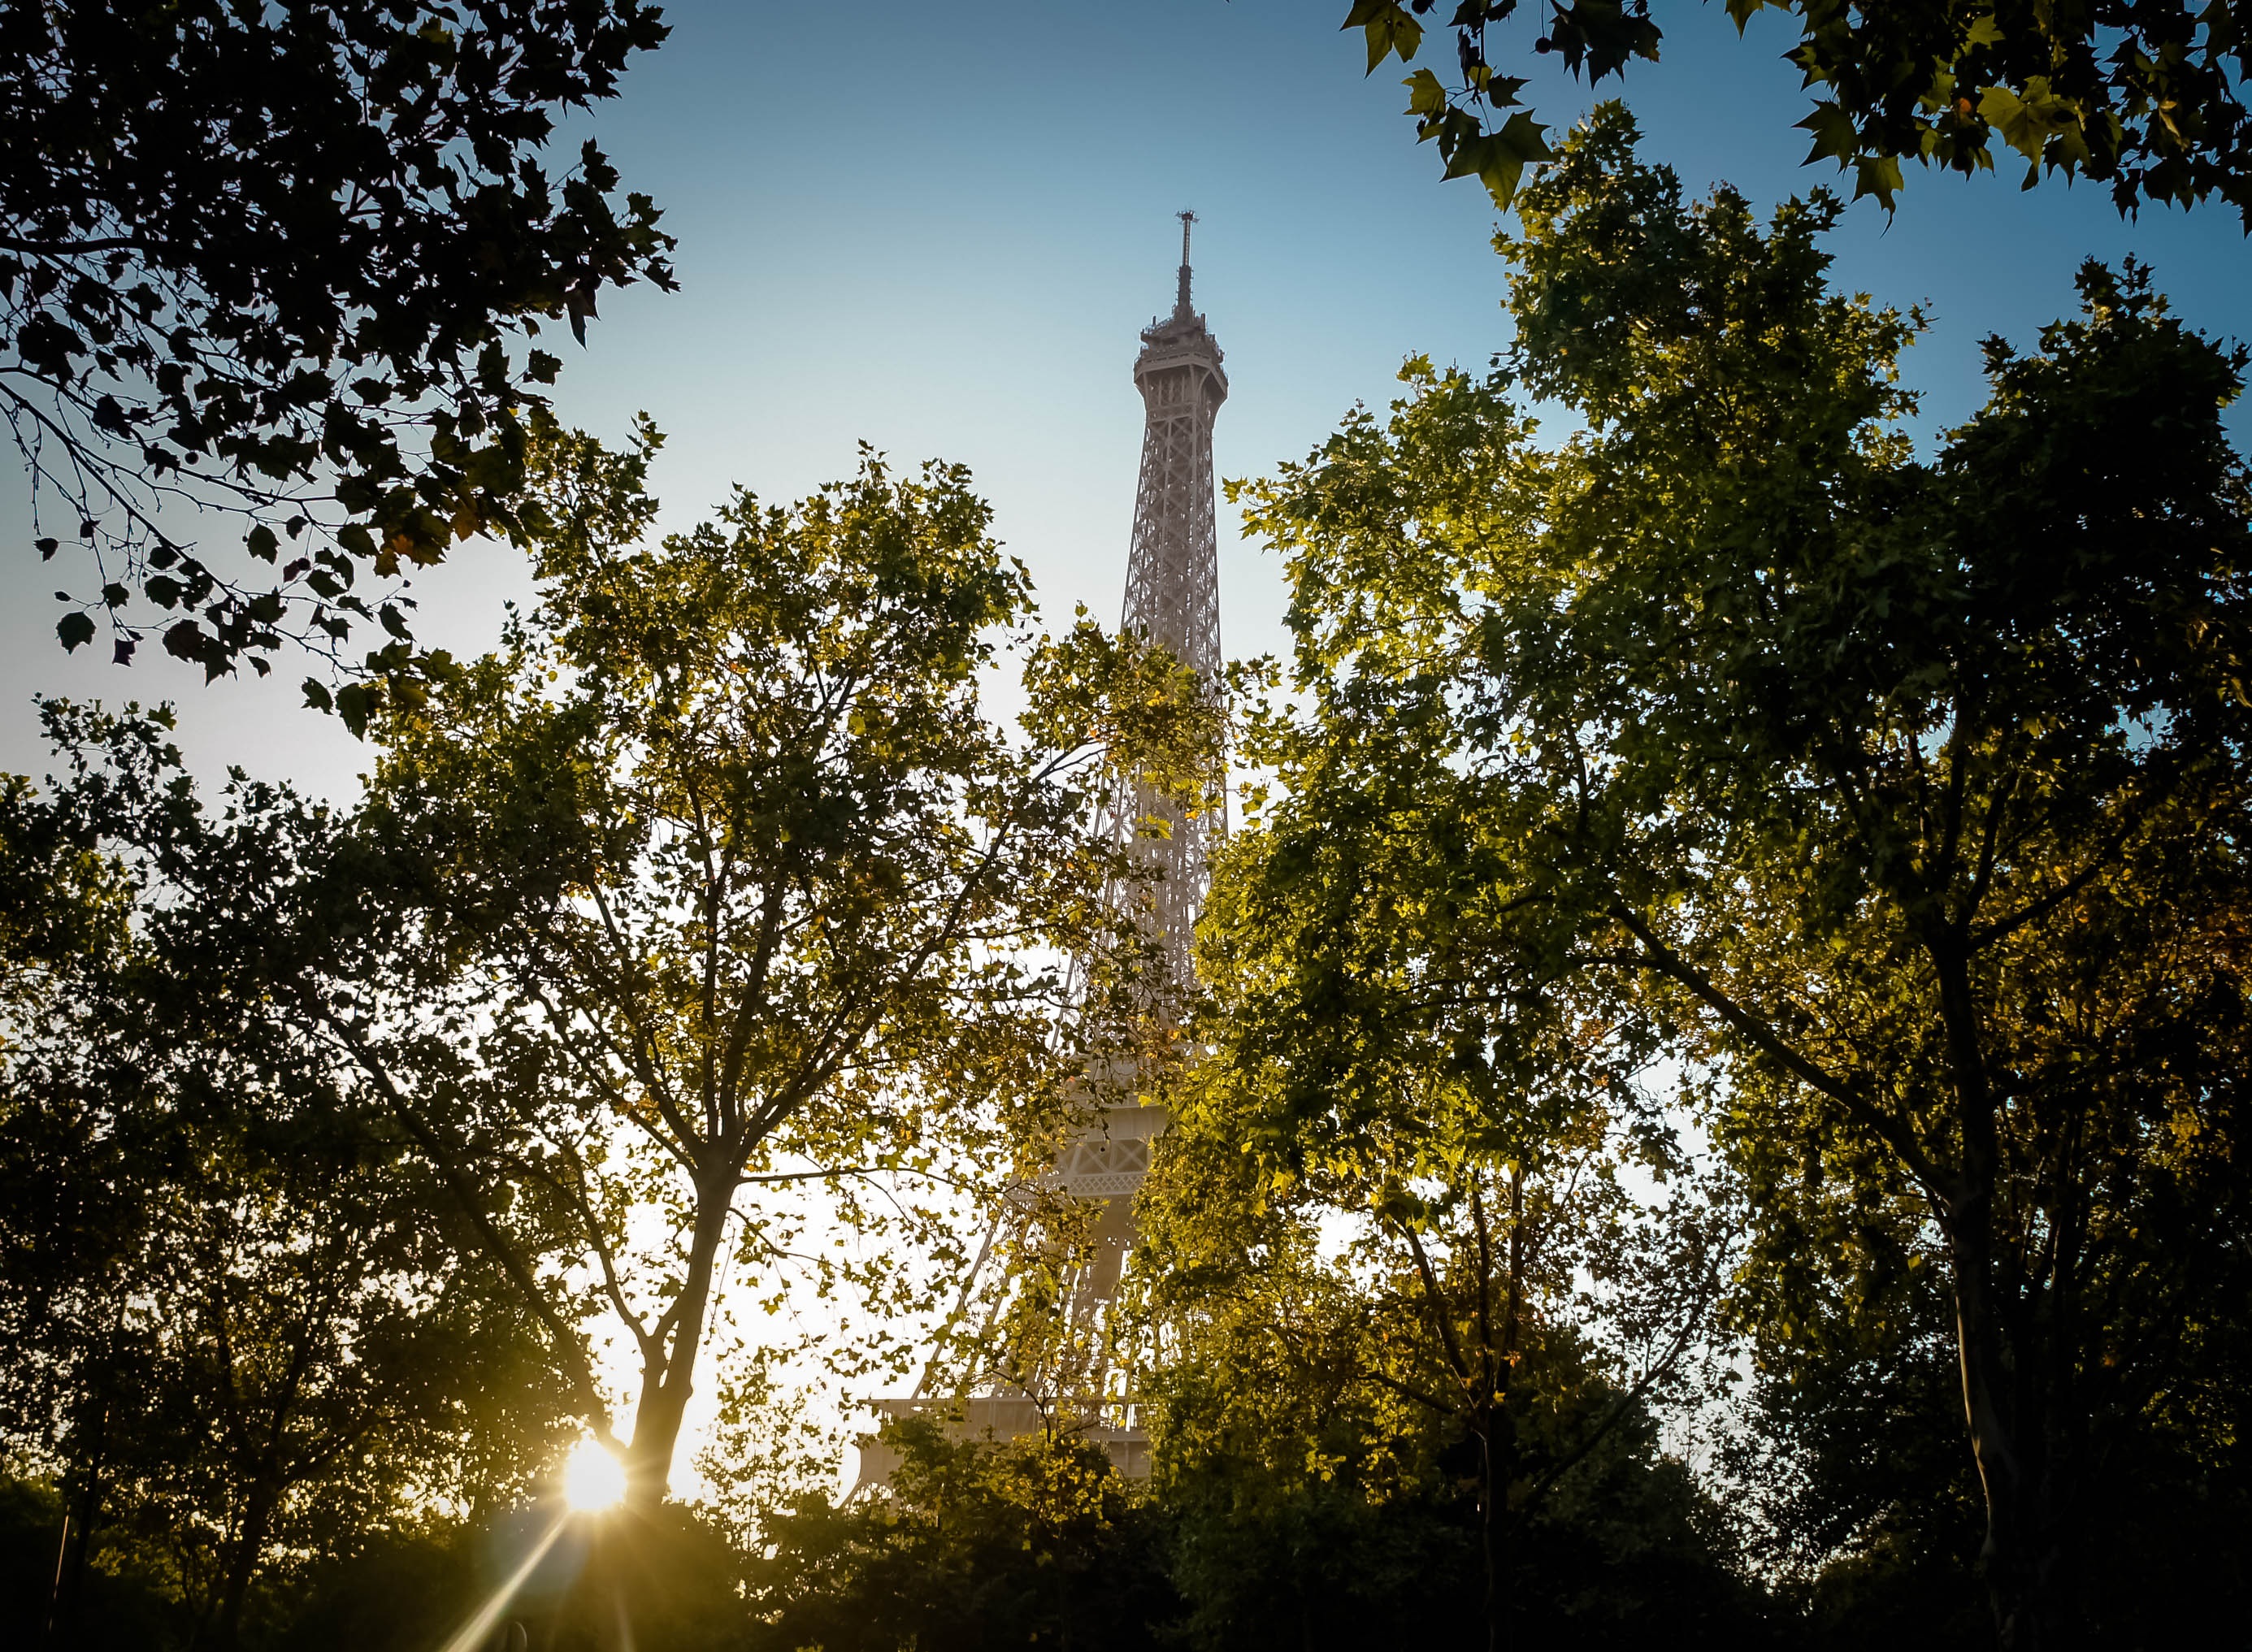
tree, nature, forest, branch, light, plant, sunlight, morning, leaf, flower, paris, cityscape, france, green, autumn, blue sky, trees, tour, eiffel, woody plant, eiffel tour